84 Lumber

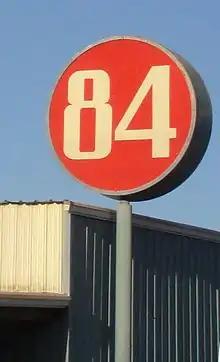
84 Lumber sign

84 Lumber is an operated American building materials supply company. Founded in 1956 by Joseph Hardy, it derives its name from the unincorporated village of Eighty Four, Pennsylvania, a census-designated place south of Pittsburgh, where its headquarters are located. In 1992, Joe Hardy's daughter, Maggie Hardy, took over as president of the company. Within her first year as president, the company reached $1 billion in revenue for the first time in history.